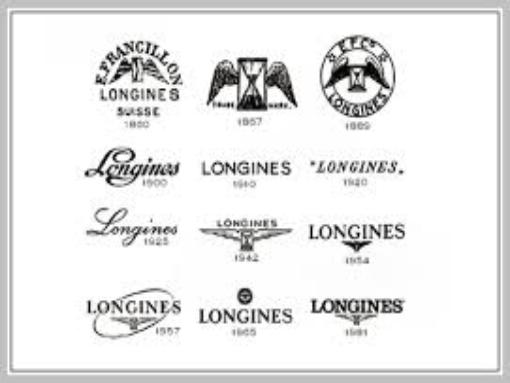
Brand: Longines
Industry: Necessities